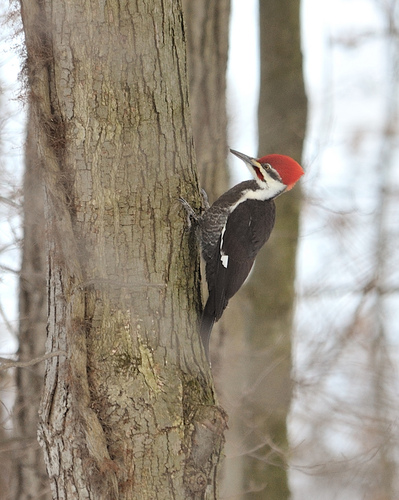
a medium bird with a red head and black feathers with white markings.
this bird has a red crown, gray feet, and medium, gray, straight bill, and a black cheek patch.
oh look, it's woody the red headed woodpecker!
this bird has a speckled belly and breast red crown and long pointy bill.
this medium sized bird has black wings and a bright red head
this bird has wings that are black and has a red crown
this bird is black, white, and red in color, with a long skinny beak.
a small bird with a thin and long gray beak, a bright red crown, white along the cheek and breast, and black on the rest of the body.
this bird has a red head and a black back, with black legs.
this bird is black with white and has a long, pointy beak.
Species: Pileated Woodpecker